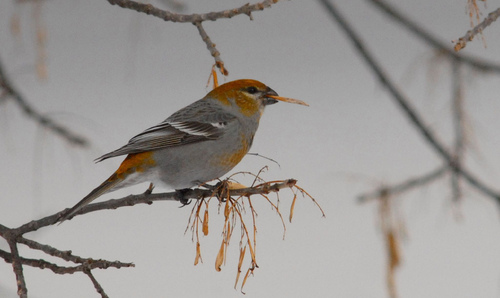
medium sized bird with gray feathers long pointed beak and black claws
this bird is gray and orange color with a orange crown and gray belly with a spot of orange on the breast.
bird has gray body feathers, yellow breast feather, and yellow beak
this small gray bird has an orange rump and white wingbars
this grey bird has a black wing and a brown breast and head.
this gray bird has an orange head and some orange on its breast and rump.
this bird is orange and gray in color, with a stubby beak.
a grey bird with a brown, orange colored crown, cheek patch, rump and a short bill.
this bird has wings that are black and has a brown belly
this bird has a white body with an orange head and dark grey wings and a long orange beak.
Species: Pine Grosbeak